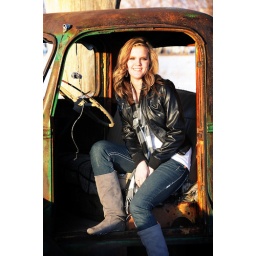
alexis sitting in truck green sat